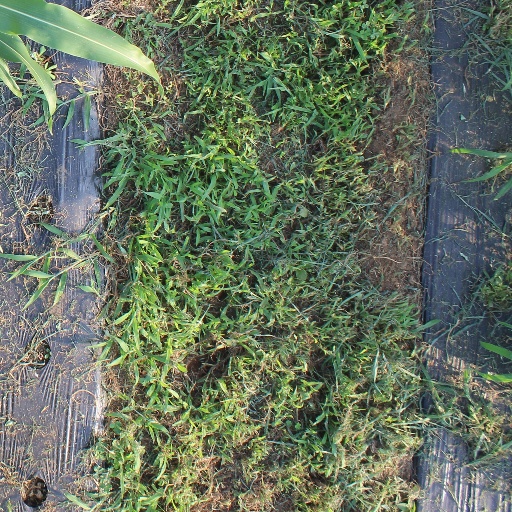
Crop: sorghum